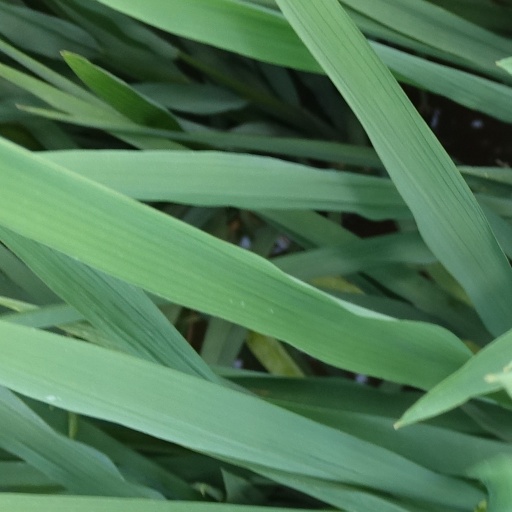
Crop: rice